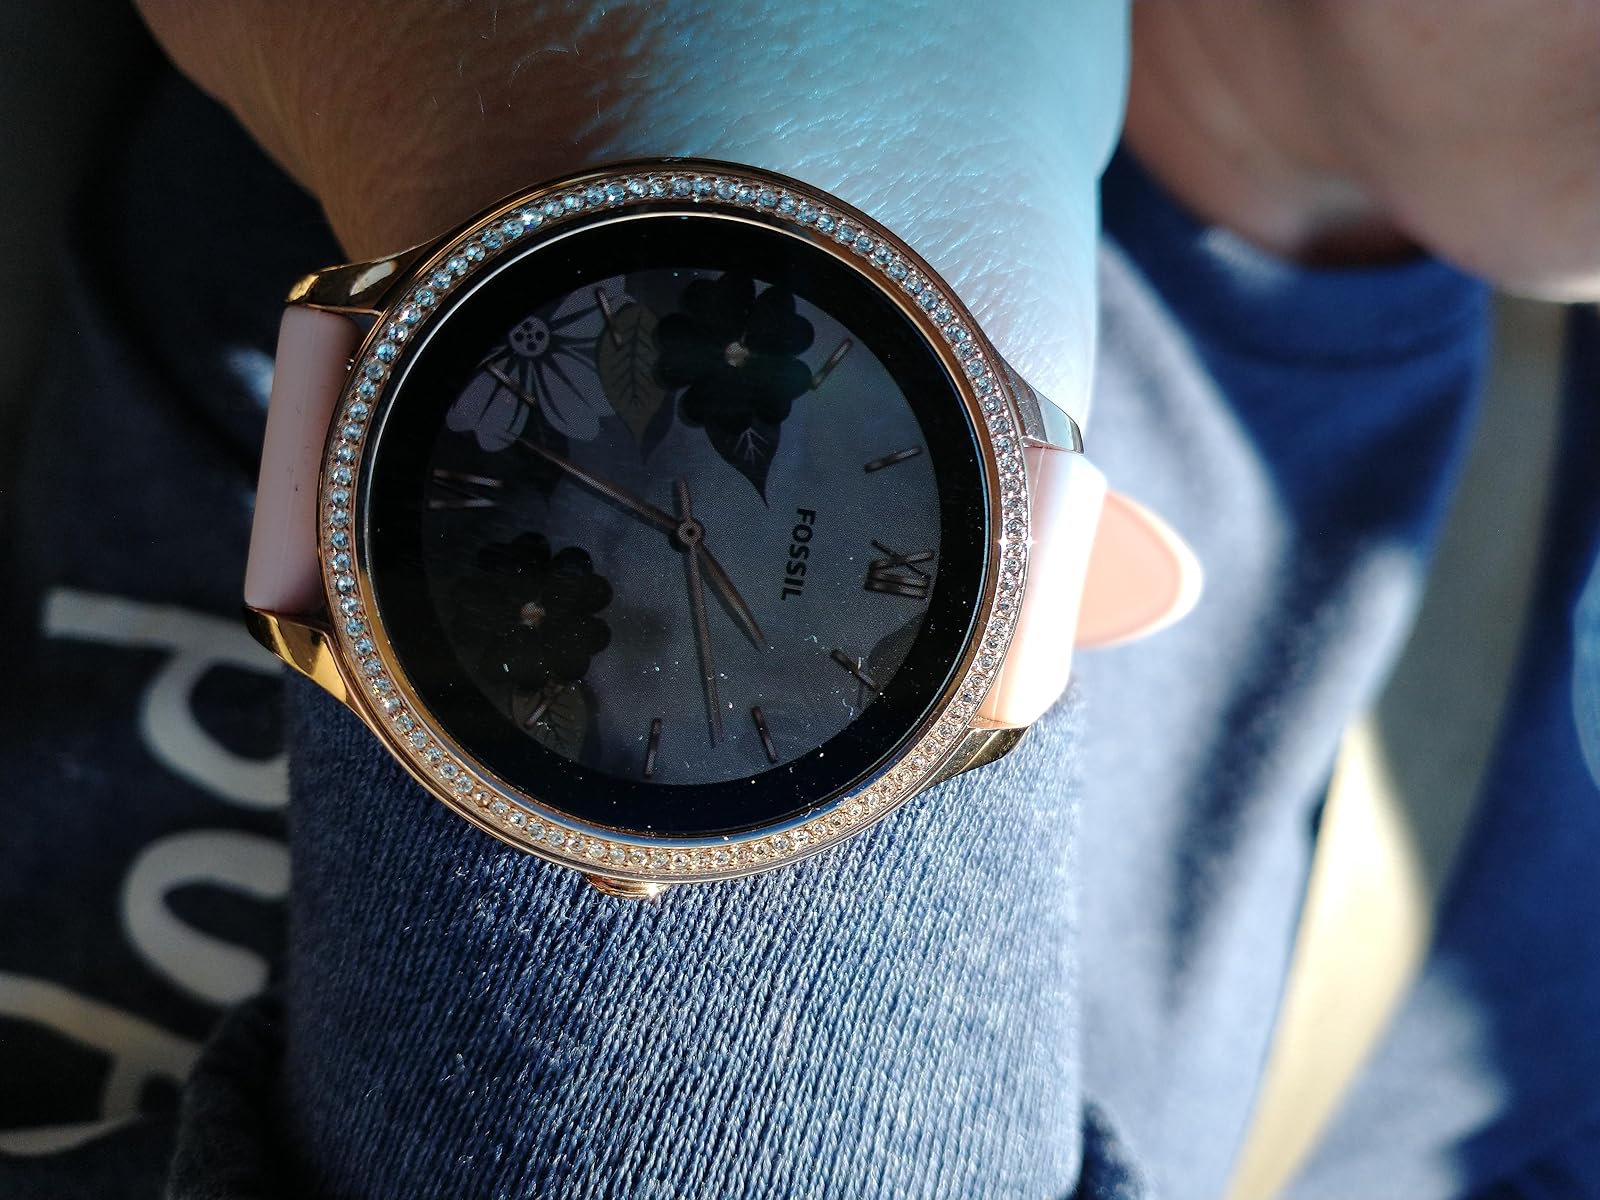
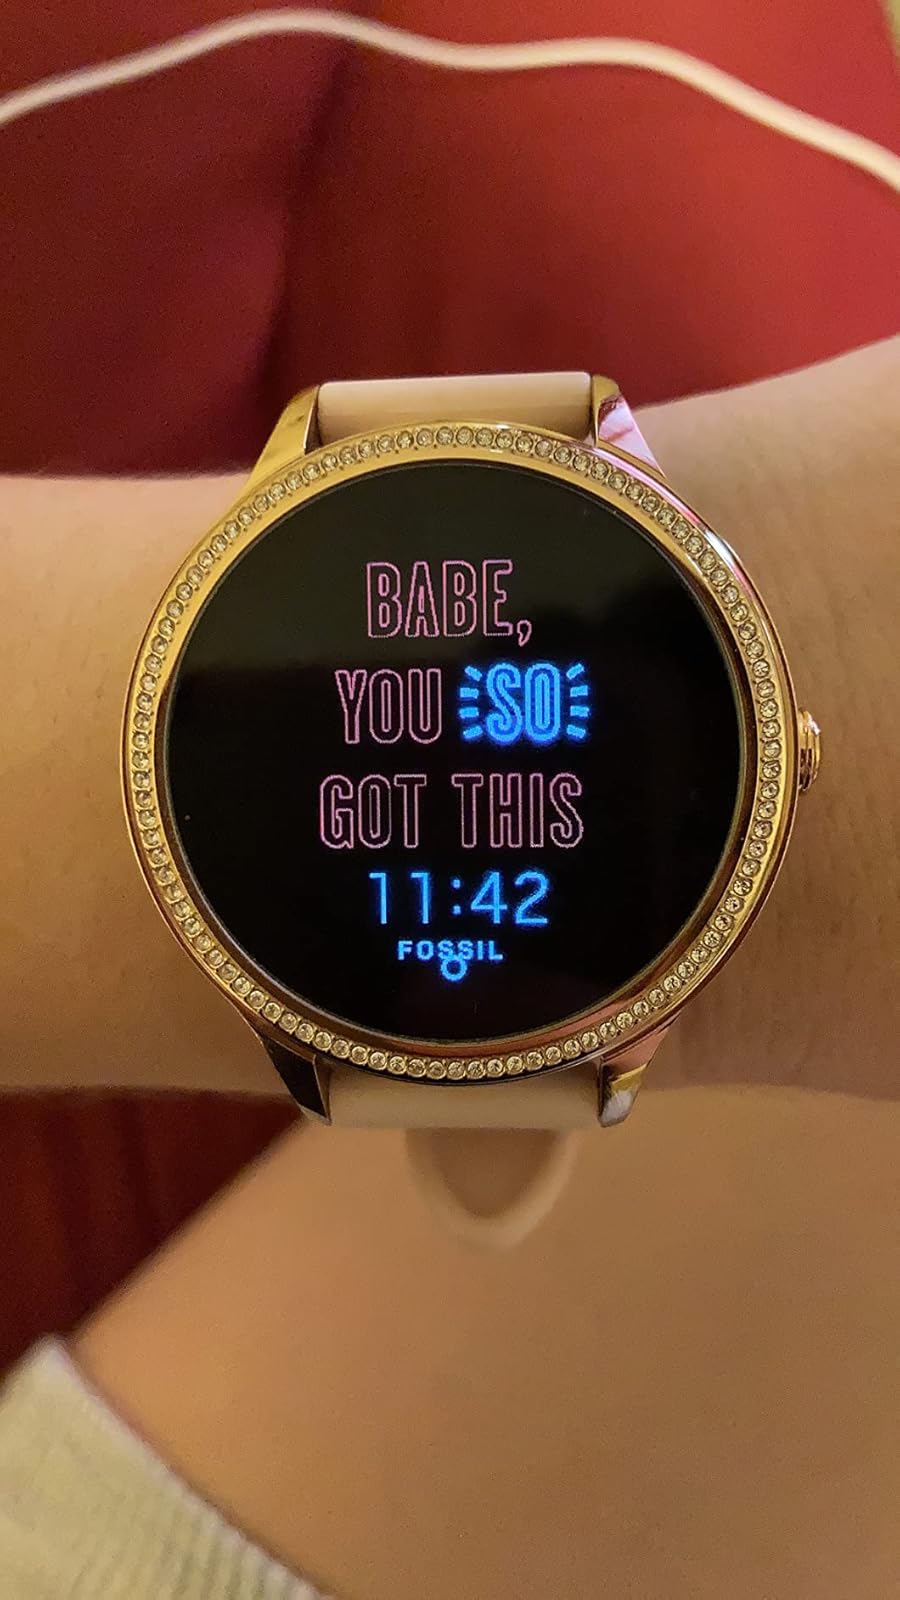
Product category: smartwatch
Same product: yes